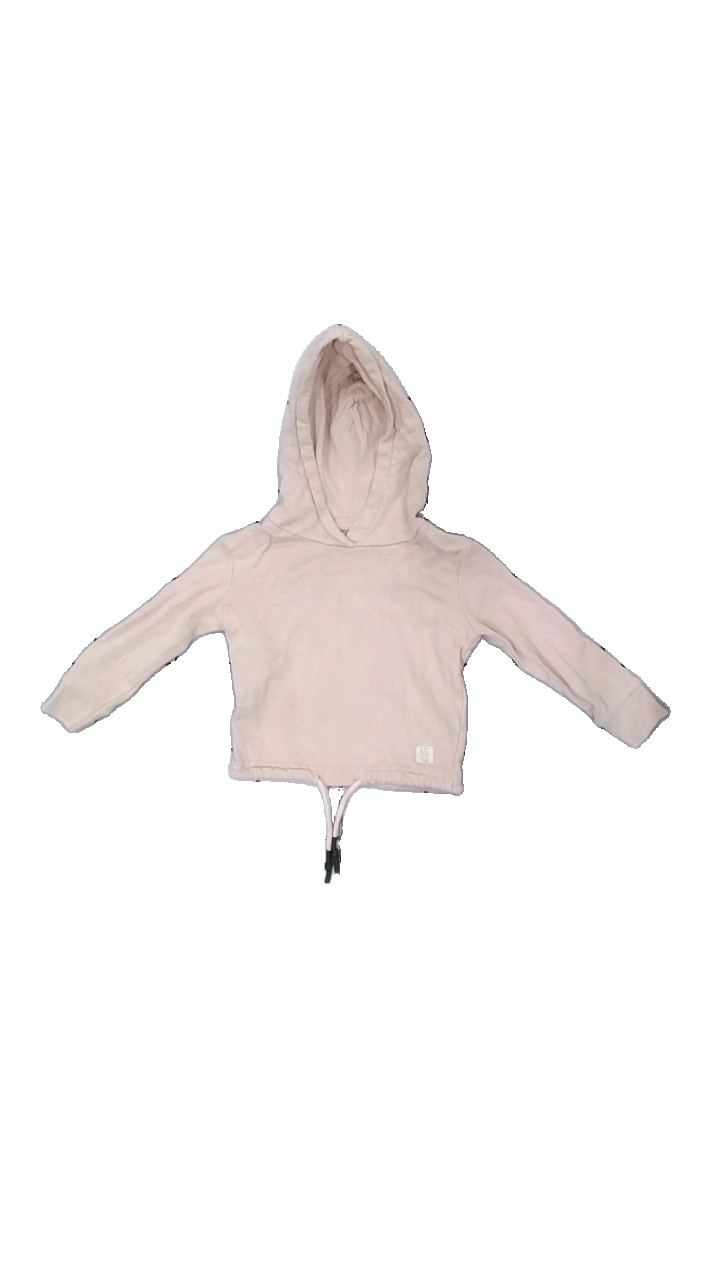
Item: Hoodie (Children)
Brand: Lager 157
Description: rosa hoodie
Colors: Pink
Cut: Regular
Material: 100% cotton
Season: All
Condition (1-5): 5
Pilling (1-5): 5
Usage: Reuse
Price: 50-100